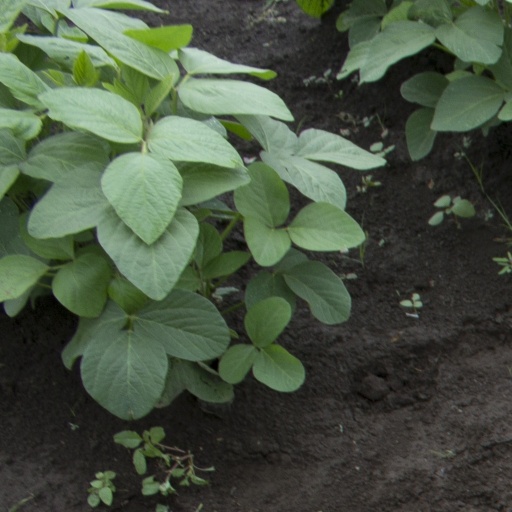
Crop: soybean